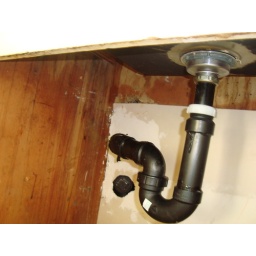
Under kitchen sink. Circuit breaker in electrical box marked &amp;quot;disposal&amp;quot;, but none here. Hmmm...